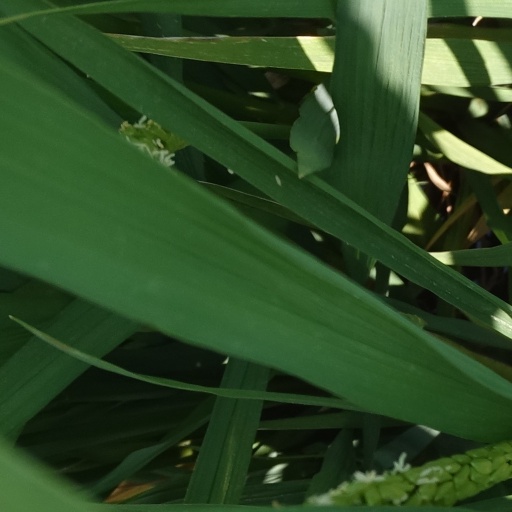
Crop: rice